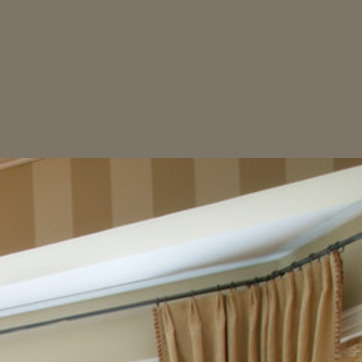
Material: wallpaper